Maker, Cornwall

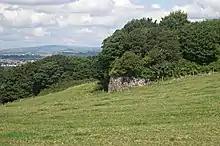
Redoubt Number 5 with stone revetments on the Maker Heights.

During the American War of Independence, it was thought that an attacking force could establish themselves on the ridge of high ground near Maker, which overlooked both Plymouth Sound and the Royal Dockyard at Devonport. In August 1779, a fleet of French and Spanish ships anchored off Cawsand Bay but withdrew soon afterwards; regular and militia troops camped on Maker Heights for the following three summers and constructed a line of five earthen redoubts or small forts along the ridge under the direction of Lieutenant-Colonel Dixon. During the French Revolutionary Wars, redoubts Number 4 and 5 were rebuilt with stone revetments and a sixth stone redoubt was built at Empacombe in 1807. A supporting barracks was built for the redoubts between 1804 and 1808. Some of the redoubts were reused in the second World War to protect buildings associated with a nearby heavy anti-aircraft battery for six guns, installed to protect Plymouth.